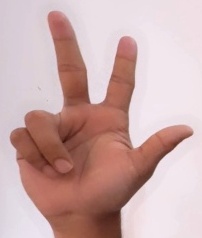
ASL sign: 3